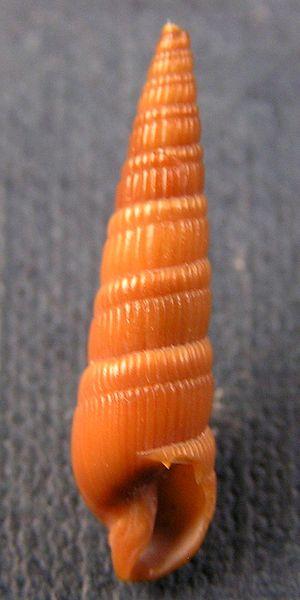
Les Terebridae forment une famille de mollusques appartenant à l'ordre des Neogastropoda.